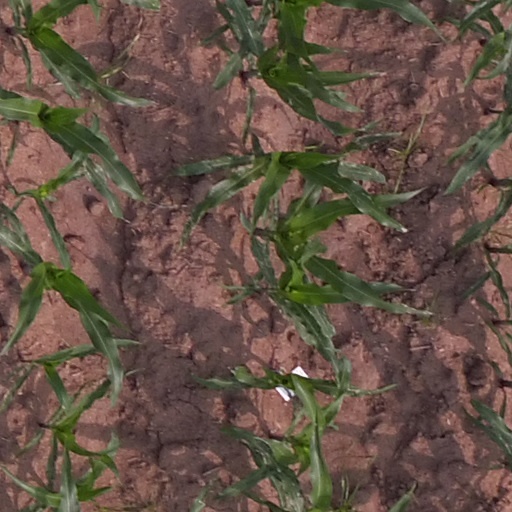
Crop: maize; corn